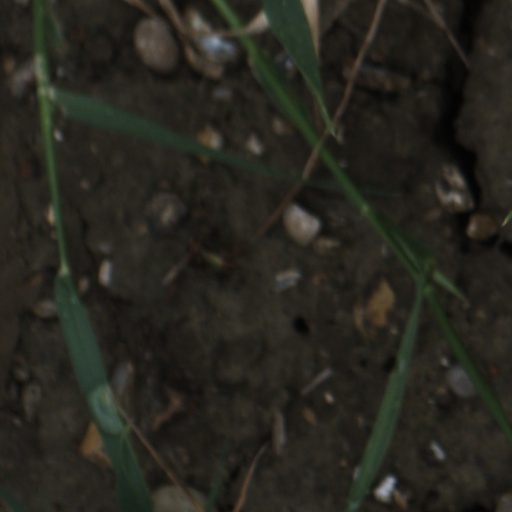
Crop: wheat